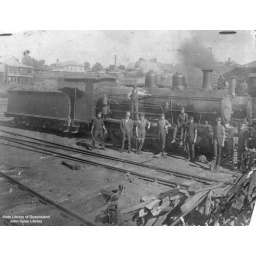
Railway workers standing beside a steam locomotive at Roma Street, Brisbane, 1919-1920